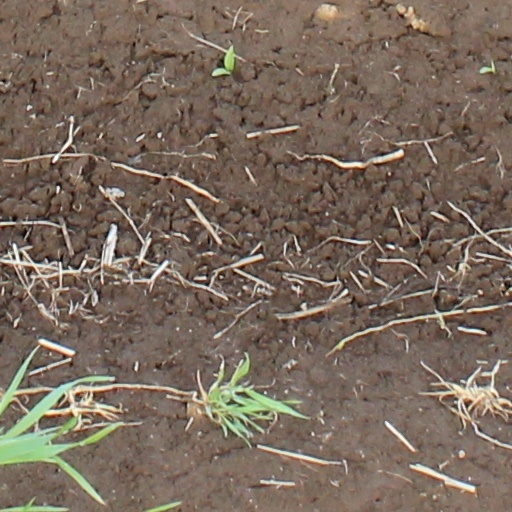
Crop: wheat